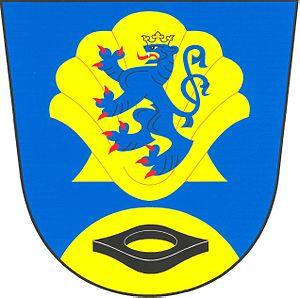
Kadlín est une commune du district de Mělník, dans la région de Bohême-Centrale, en République tchèque. Sa population s'élevait à 146 habitants en 2020.